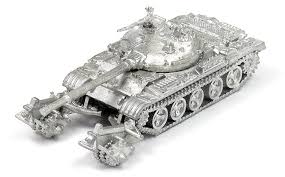
Label: T-62